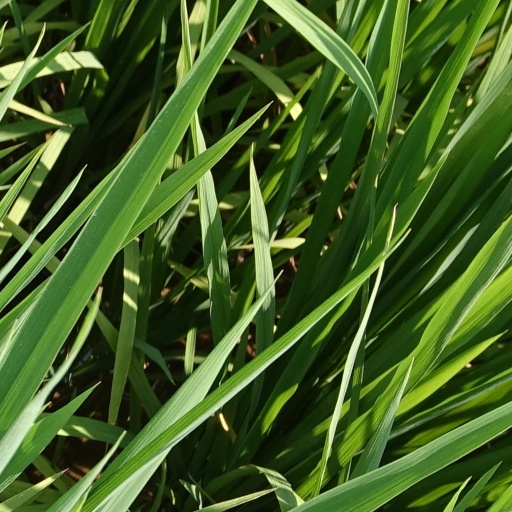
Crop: rice